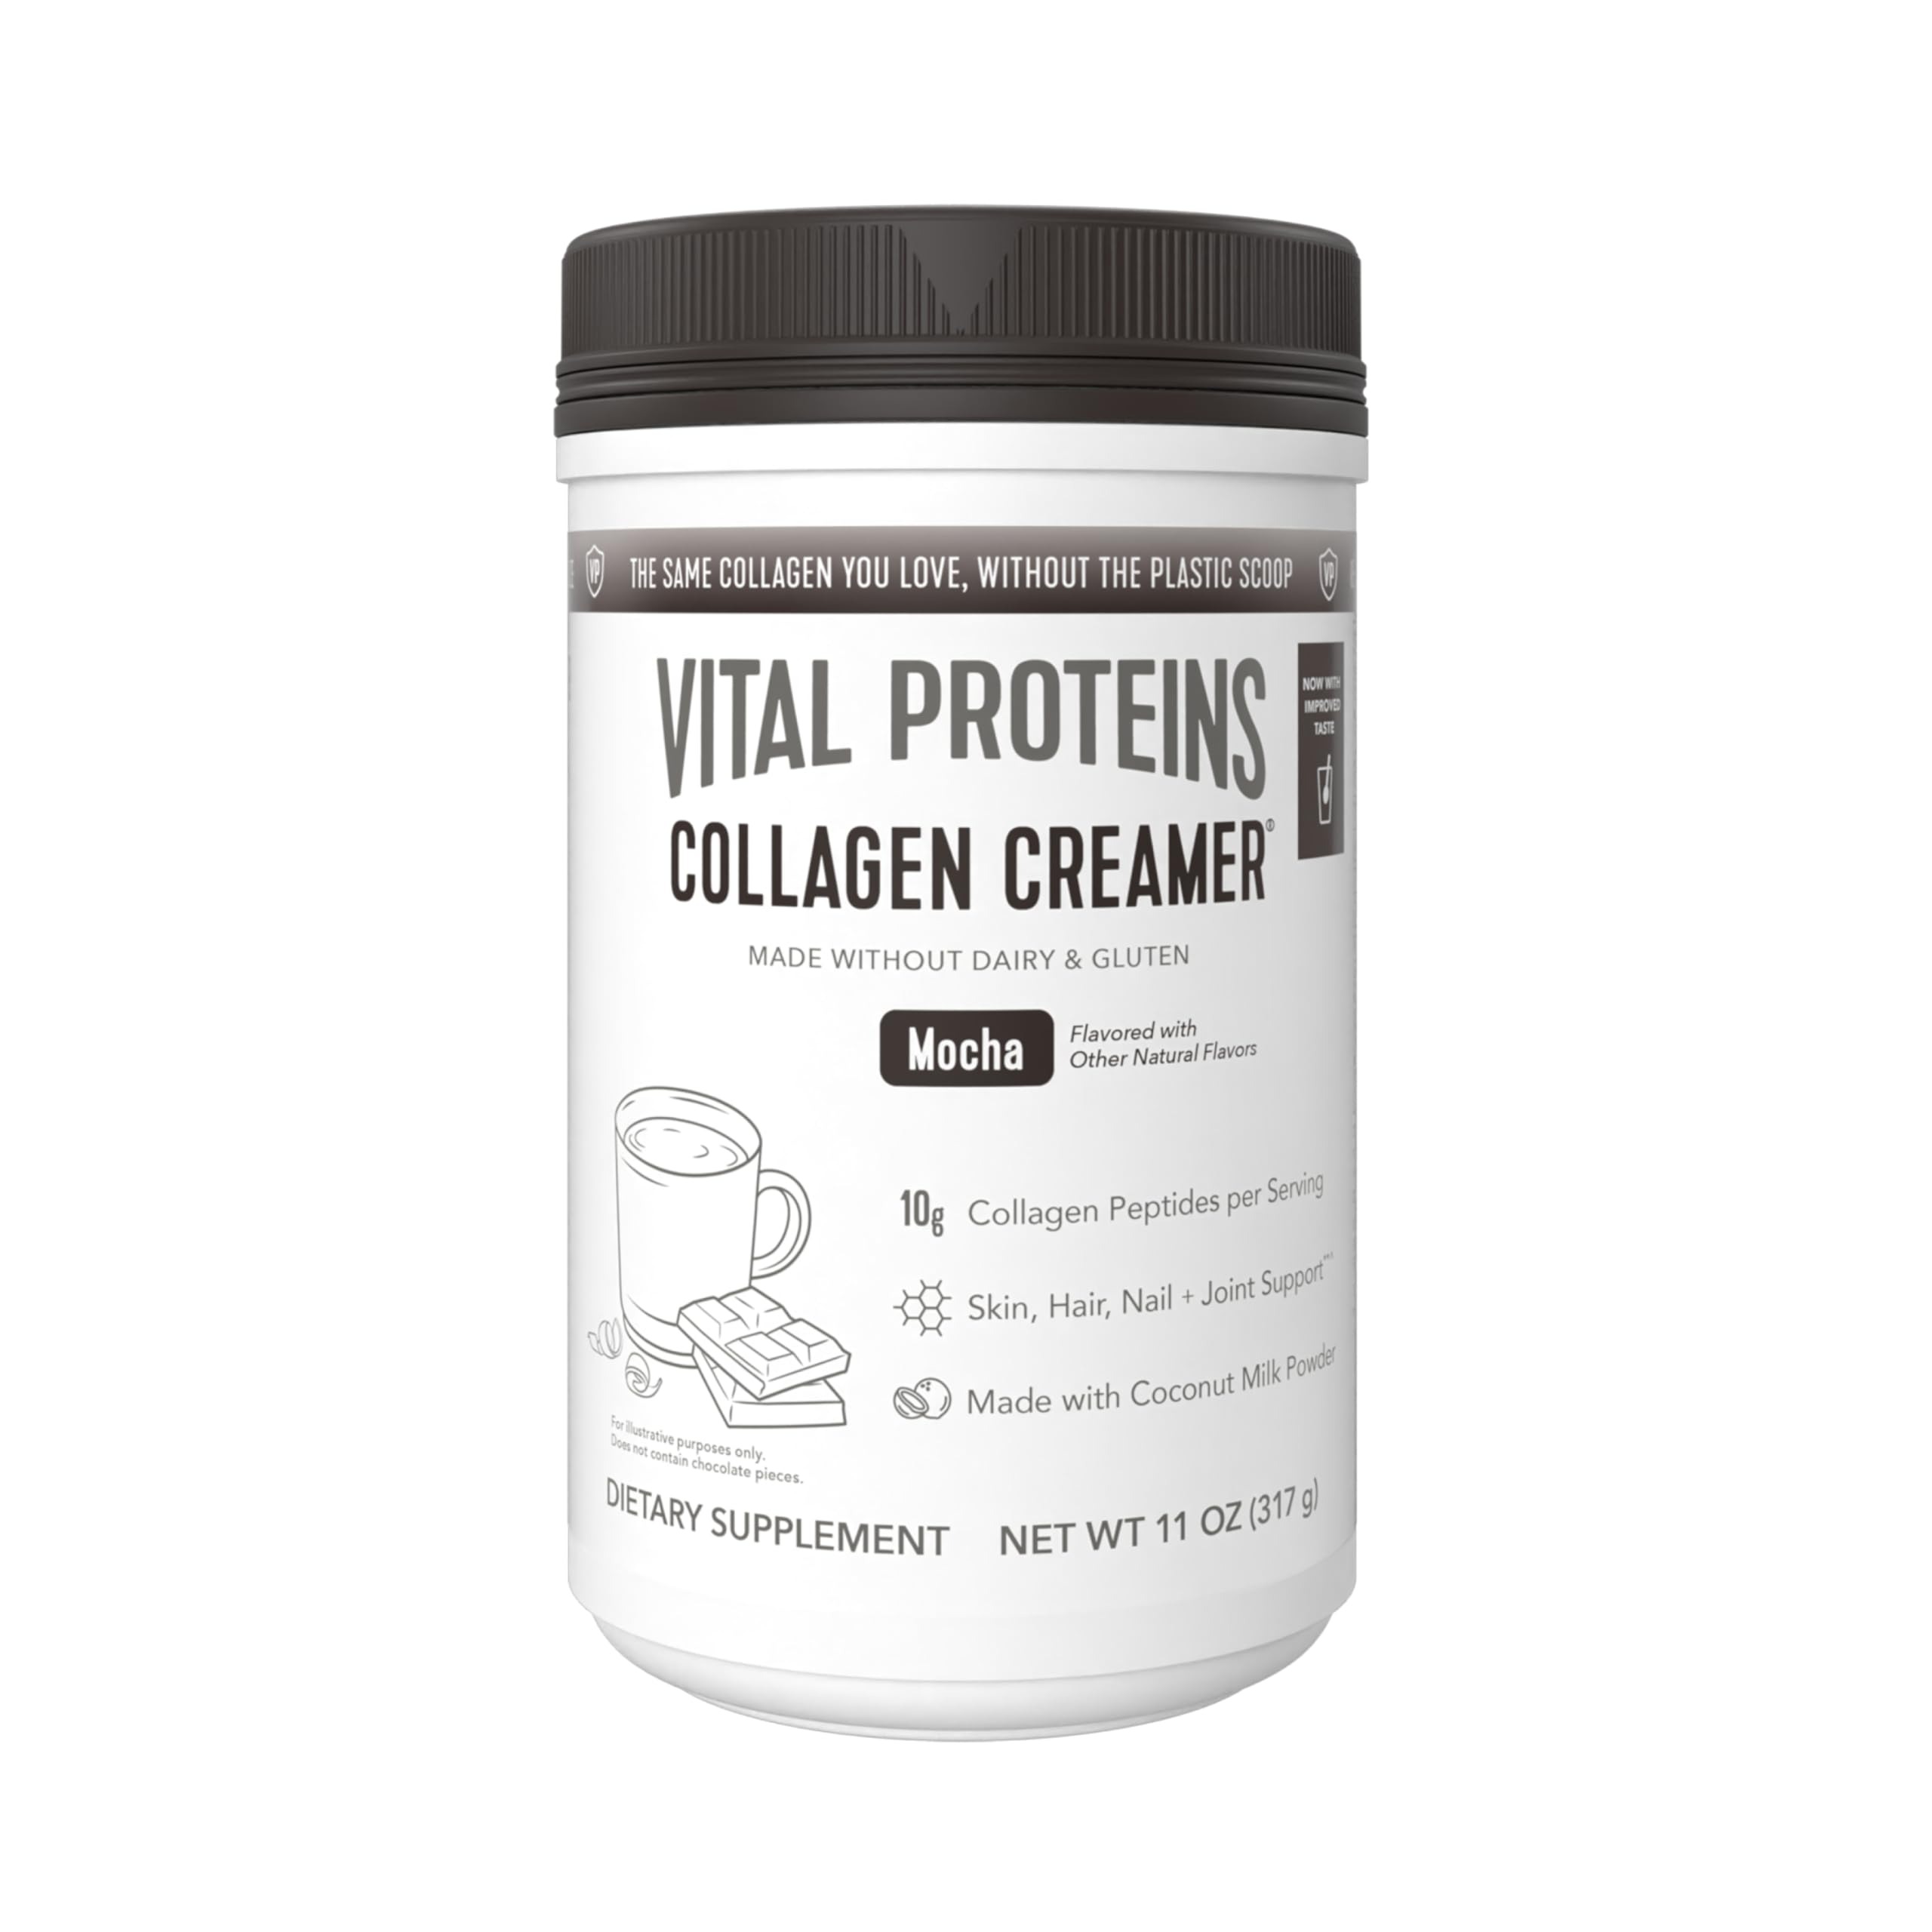
Item Name: Vital Proteins Collagen Coffee Creamer, Coconut Milk based & Low Sugar Powder with Collagen Peptides Supplement - Supporting Healthy Hair, Skin, Nails with Energy-Boosting MCTs - Mocha 11.2oz
Bullet Point 1: Non-Dairy Coffee Creamer ---- A delicious, dairy-free creamer alternative boosted with collagen nutrition.
Bullet Point 2: Energy-Boosting MCTs ---- Our Collagen Creamer includes 9g of Medium Chain Triglycerides (MCTs), a type of healthy fat found in coconut milk. It's great for energy production.** FYI, coconut is an excellent source of MCTs. That's also why it tastes like coconut.
Bullet Point 3: Key Nutritional (per serving) ---- 10g of collagen per creamer. Our Collagen Creamer combines our signature grass-fed & pasture-raised bovine Collagen Peptides and energy-boosting MCTs for a delicious way to elevate your cup of joy, while supporting healthy hair, skin, nails & joints** as you go.
Bullet Point 4: Health Truth ---- Our collagen creamers are made without dairy & gluten, paleo & keto friendly, whole30 approved, and free of any added sugars. You'll notice there is just 1g of sugar per serving, which is found naturally in the coconut milk powder.
Bullet Point 5: Now for the Delicious Goodness ---- Add our Collagen Creamer to coffee for a sweet addition to your morning routine or mix it into granola or cereal for a unique spin on your favorite breakfast staples.
Value: 11.2
Unit: Ounce

Price: 30.93